Philomathean Society

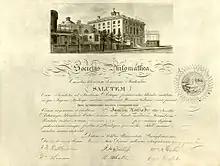
Philomathean Society graduation diploma for Isaac Norton Jr., 1858.

Philomathean Society, was founded on October 2, 1813, by all thirteen members of the junior class, its original purpose being "the advancement of learning;" a counterweight and complement to Penn's academic coursework. In the first meeting, the title of Moderator was chosen for the Society’s presiding officer; two Censores Morum were appointed by the third meeting, who were given the responsibility, maintained to this day, of fining members for various real or imaginary infractions. Philo’s first meeting was on Friday night, at which time it would remain up to the present day. Minutes of the Society’s Meetings have been kept (relatively) faithfully in large leather-bound volumes since the first Meeting. Members still sign the Recorder’s Roll upon their initiation into the Society, following the tradition started by the founders. Early meetings were dominated by spirited debates and literary exercises where members would present original research, essays, or literary productions; both practices have continued through the present day.